Flower (South Korean band)

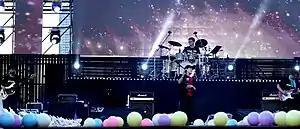
Flower at the Busan Sea Festival, August 2018

Flower, is a South Korean pop rock band. They were well known for their song "Endless" which became very popular in South Korea.